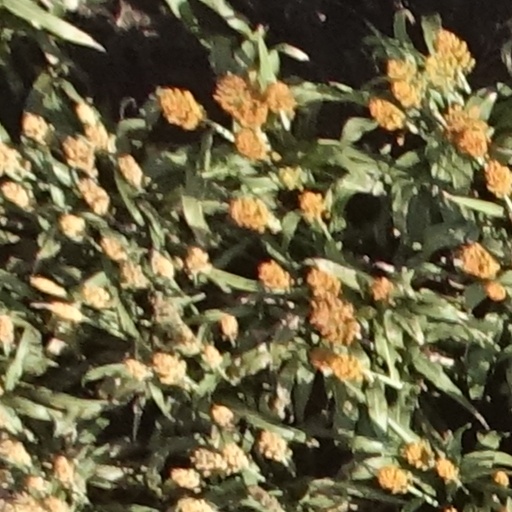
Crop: sorghum